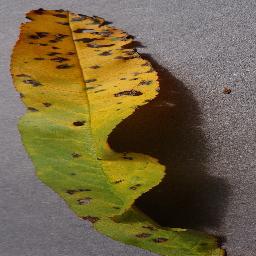
Label: Peach___Bacterial_spot